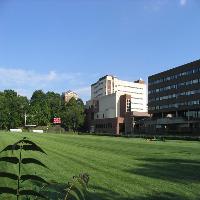
Weather: sun or clear